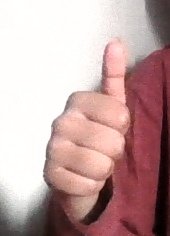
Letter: aleff